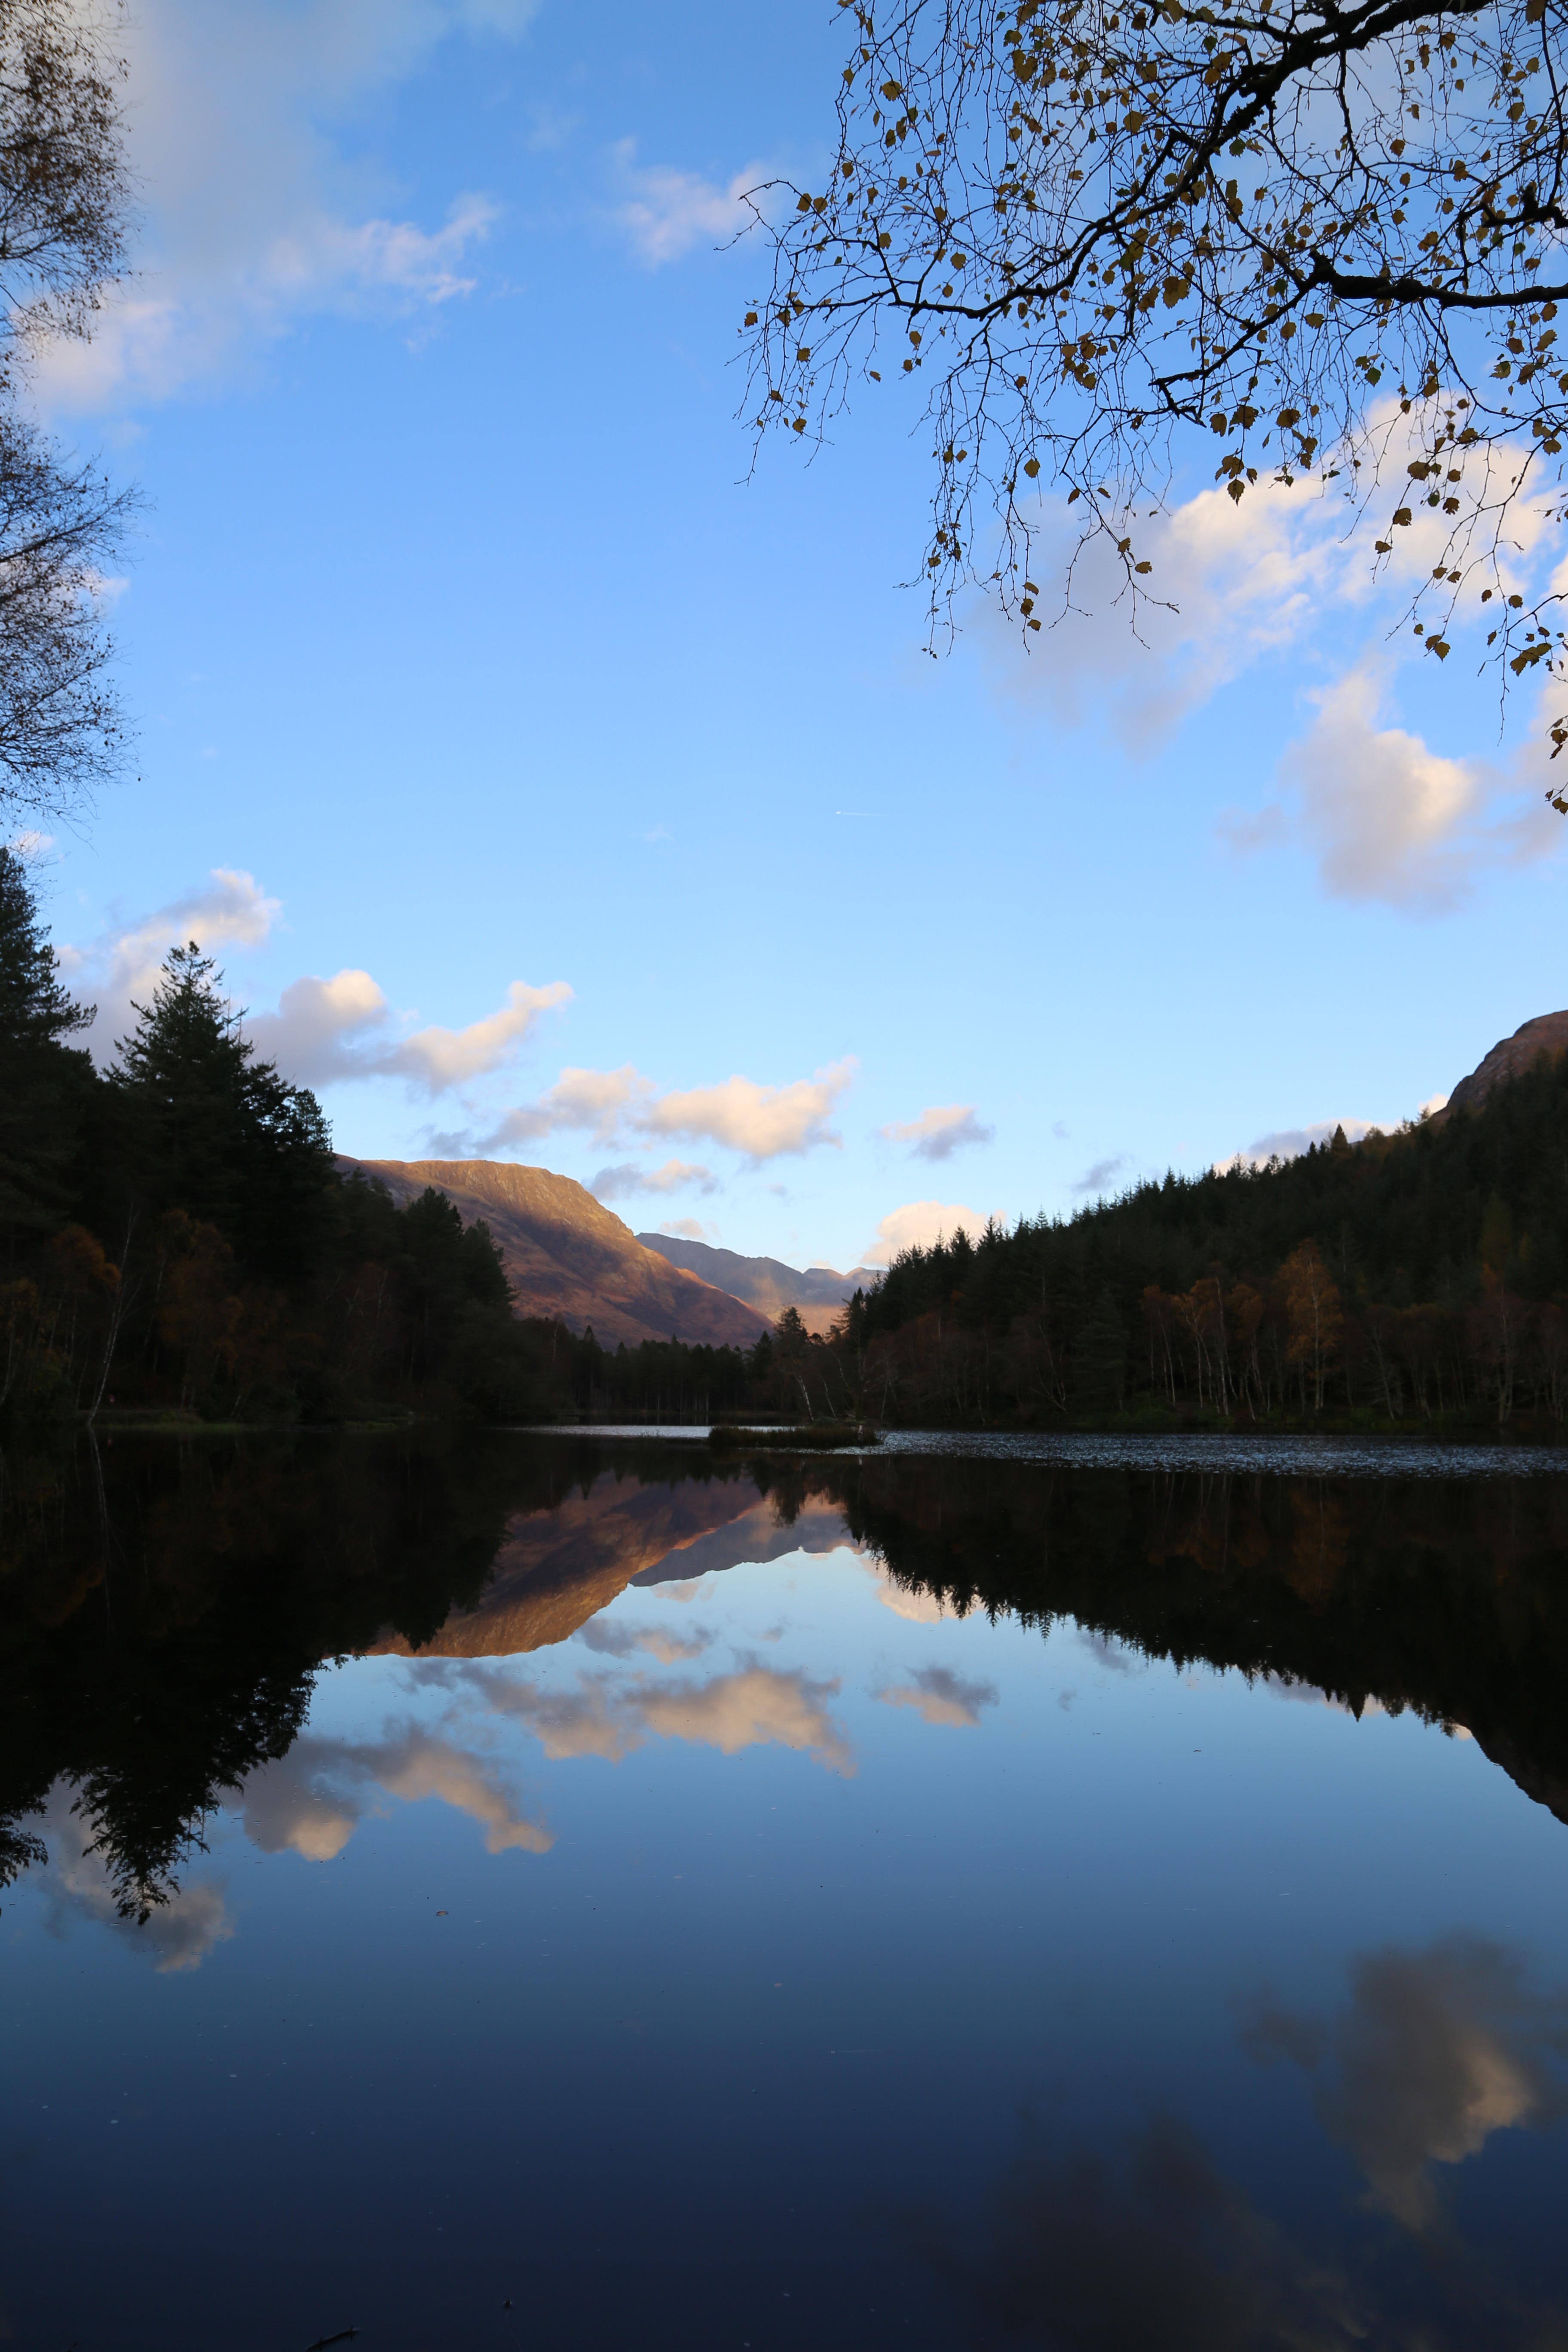
landscape, tree, water, nature, forest, mountain, light, cloud, plant, sky, sunlight, morning, fall, flower, lake, view, dawn, river, travel, dusk, pond, green, reflection, peaceful, natural, autumn, scenery, calm, serene, blue, reservoir, tourism, body of water, trees, outdoors, clouds, loch, woody plant